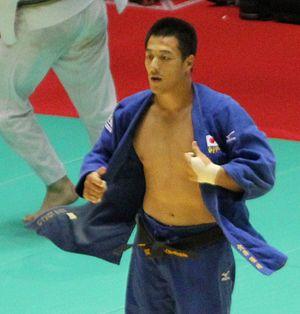
Le judoka japonais Takamasa Anai pendant les championnats du monde de judo 2010 de Tokyo, Japon
Takamasa Anai est un judoka japonais, né le 5 août 1984 à Ōita